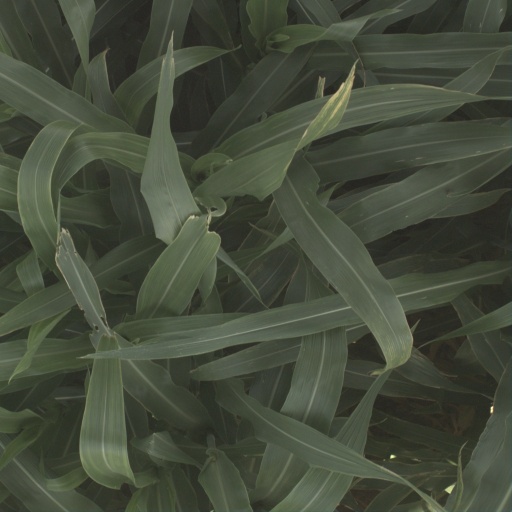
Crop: sorghum